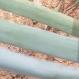
Crop: Onion
Condition: healthy-leaf